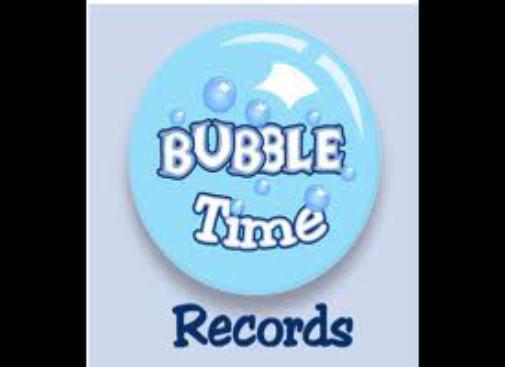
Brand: babool
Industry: Necessities